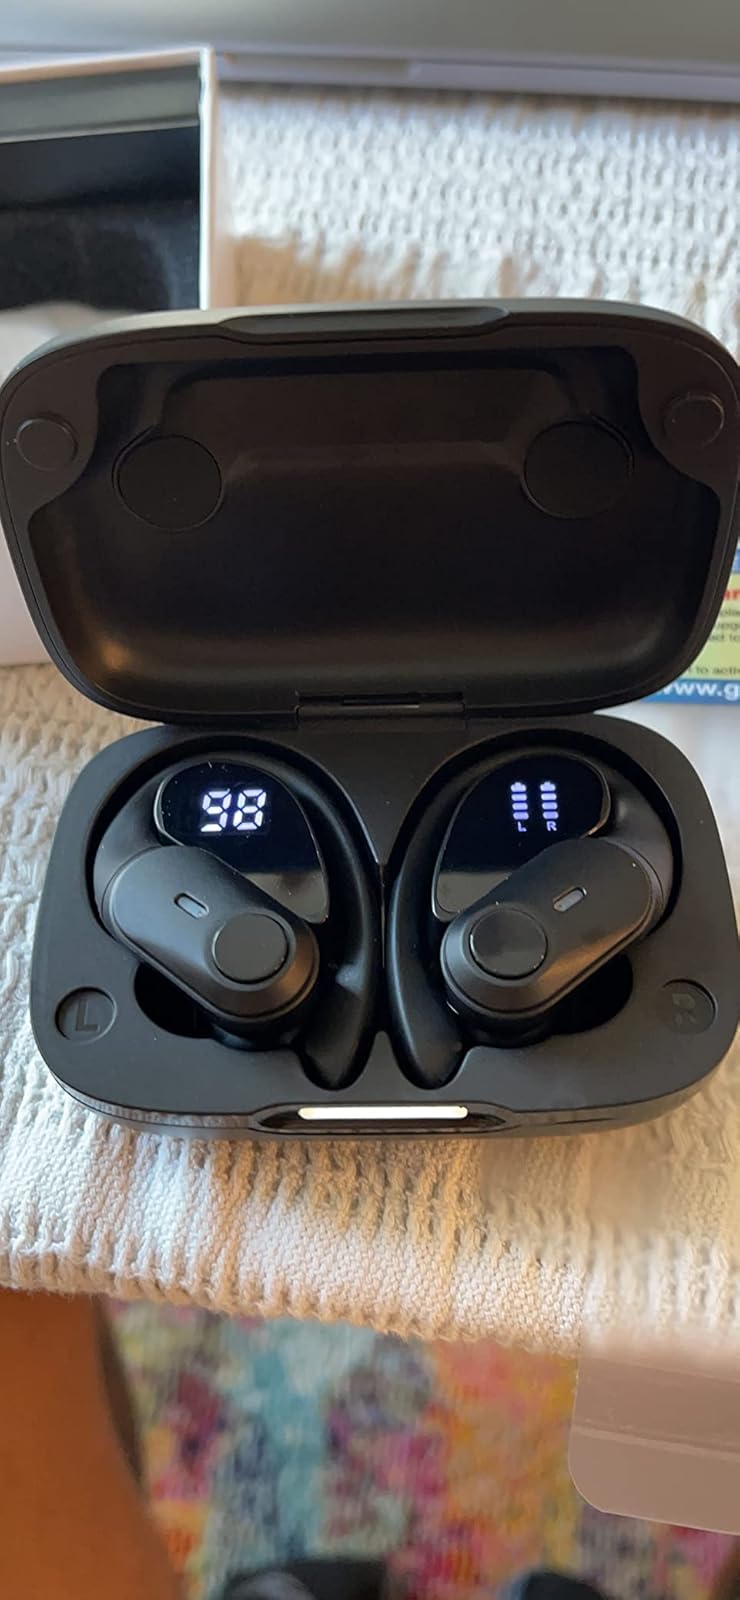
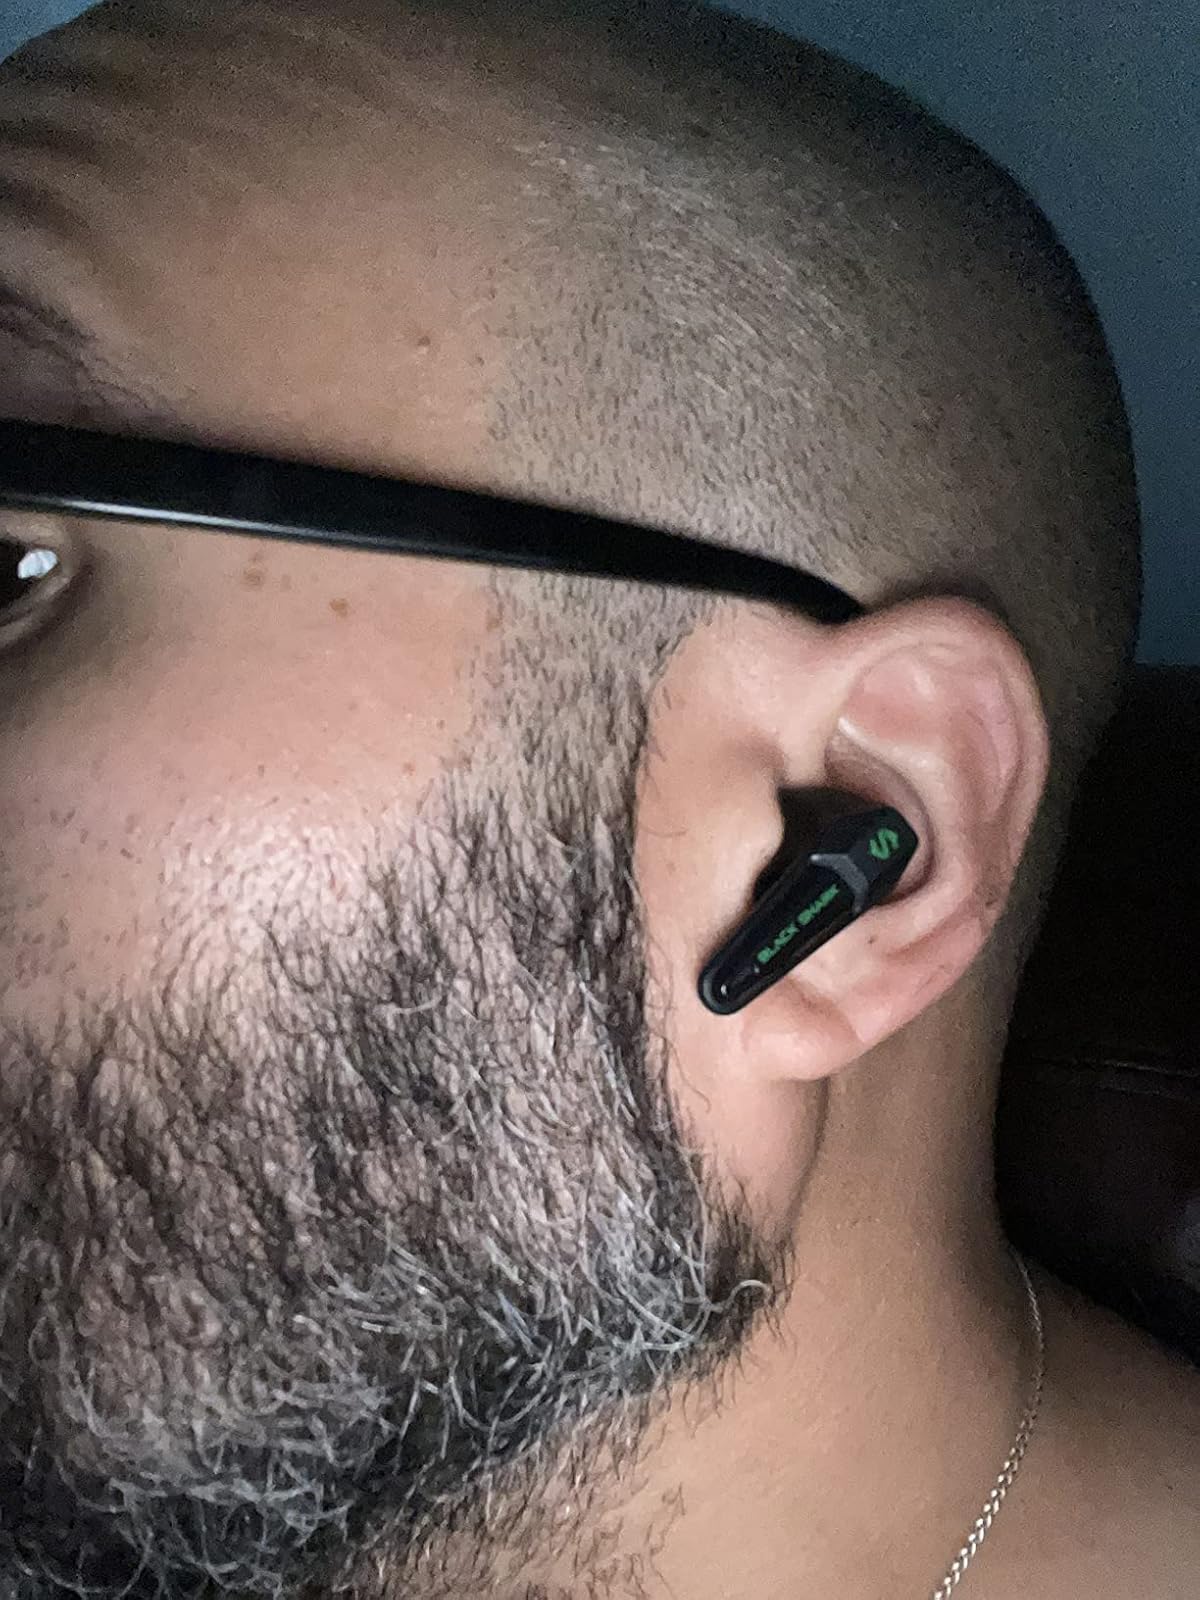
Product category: earbuds
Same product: no